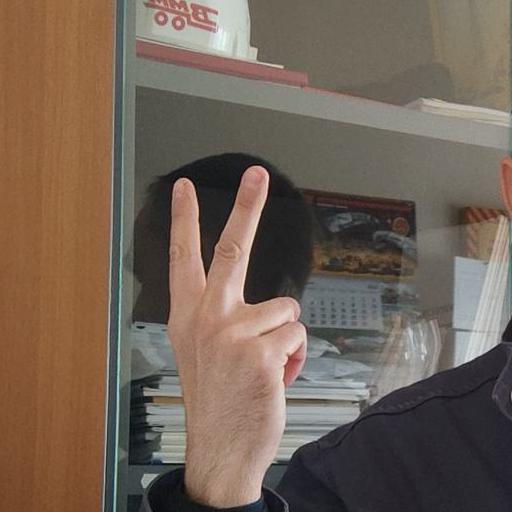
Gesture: peace_inverted